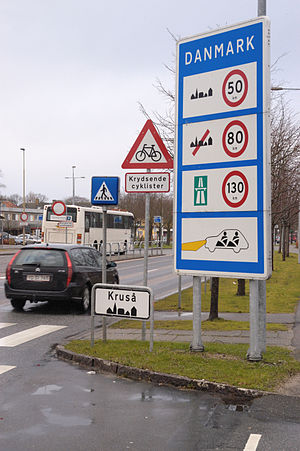
Dansk-tyske grænse / Grænseovergange
Den dansk-tyske grænse er 68 km lang og adskiller Danmark og Tyskland.